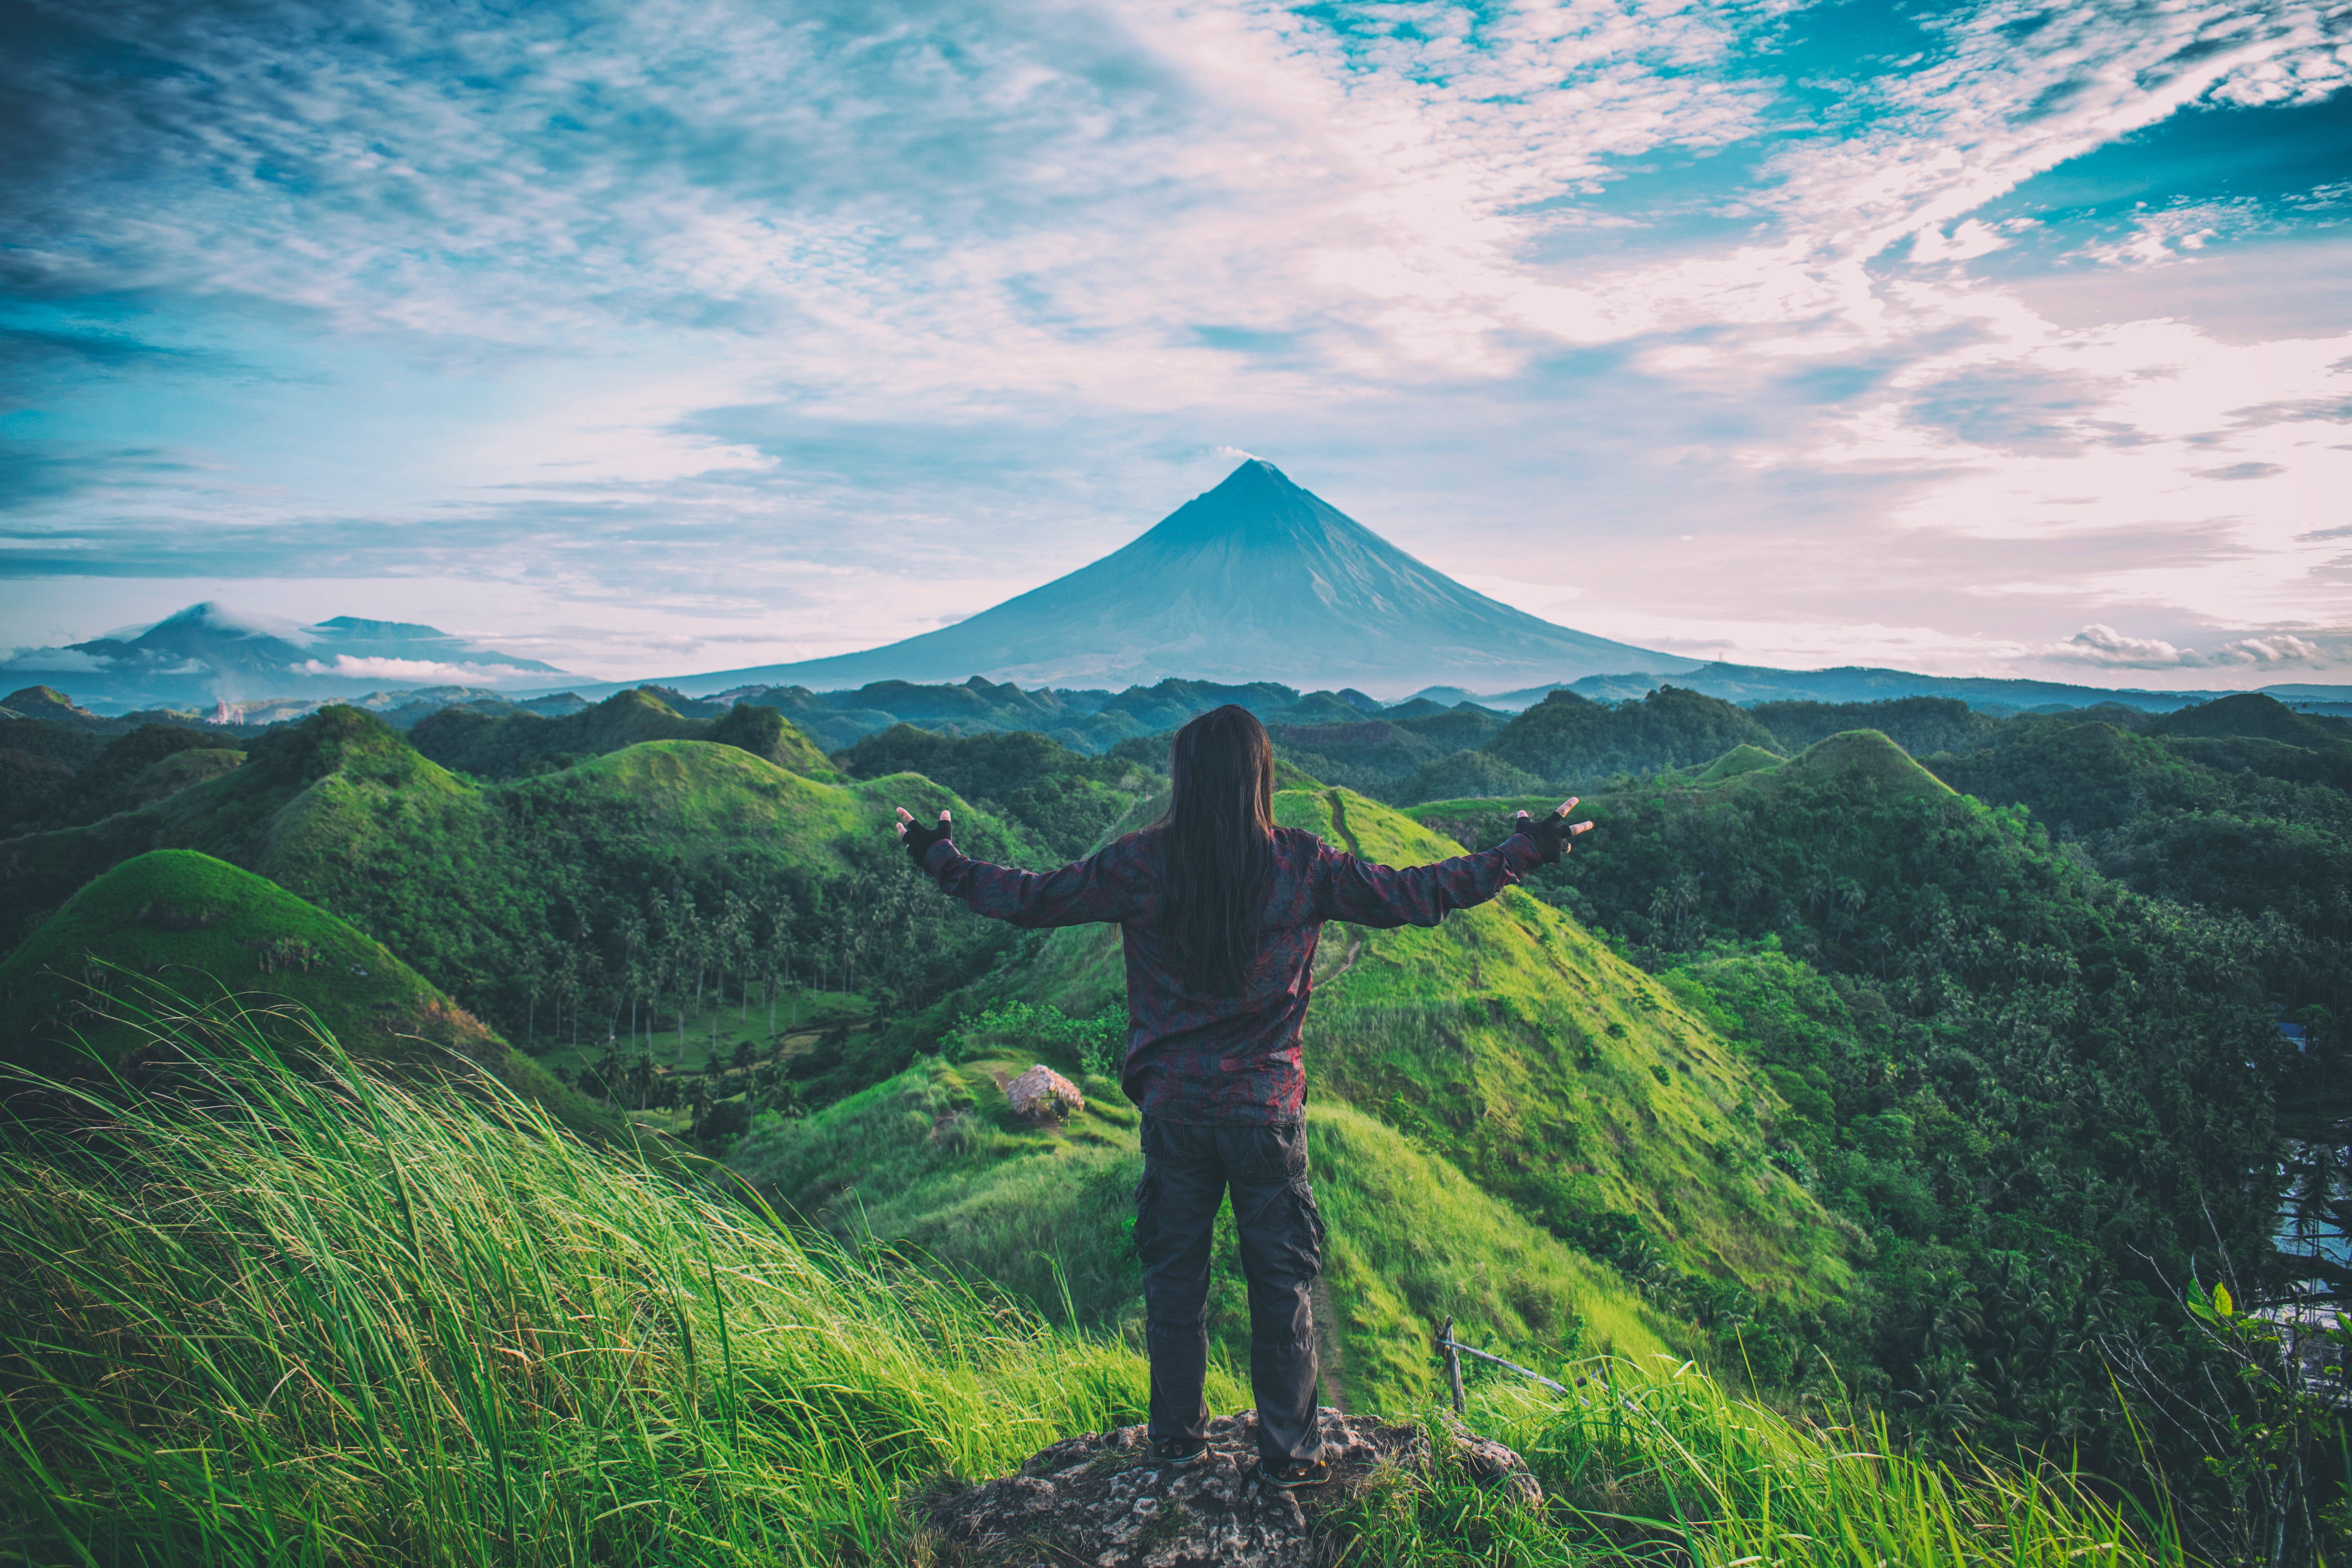
nature, mountainous landforms, mountain, highland, sky, green, natural landscape, hill, hill station, grass, grassland, wilderness, cloud, tree, ridge, mountain range, landscape, mount scenery, fell, meadow, sunlight, stratovolcano, tourism, valley, national park, forest, summit, road